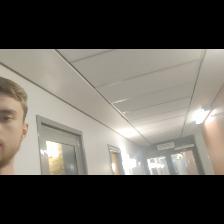
Label: Human